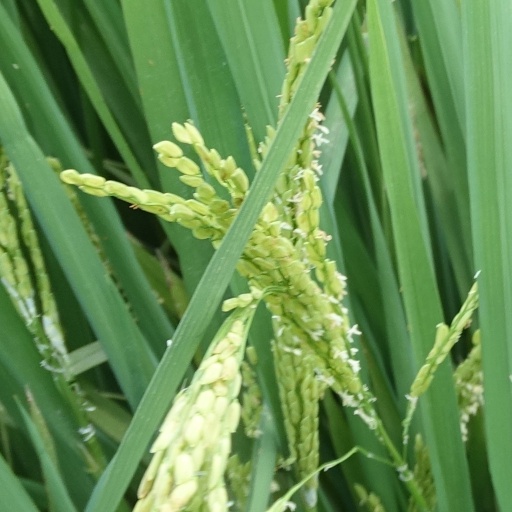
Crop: rice